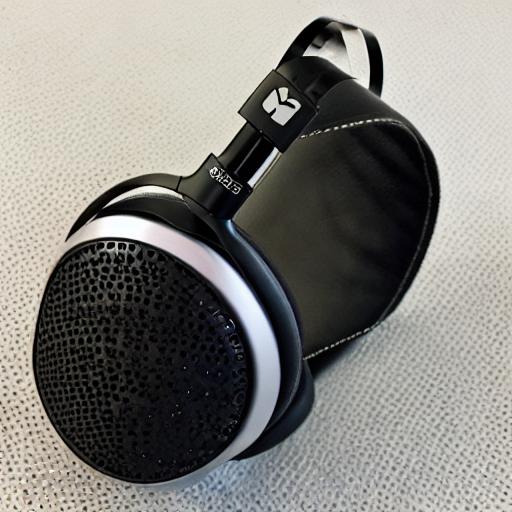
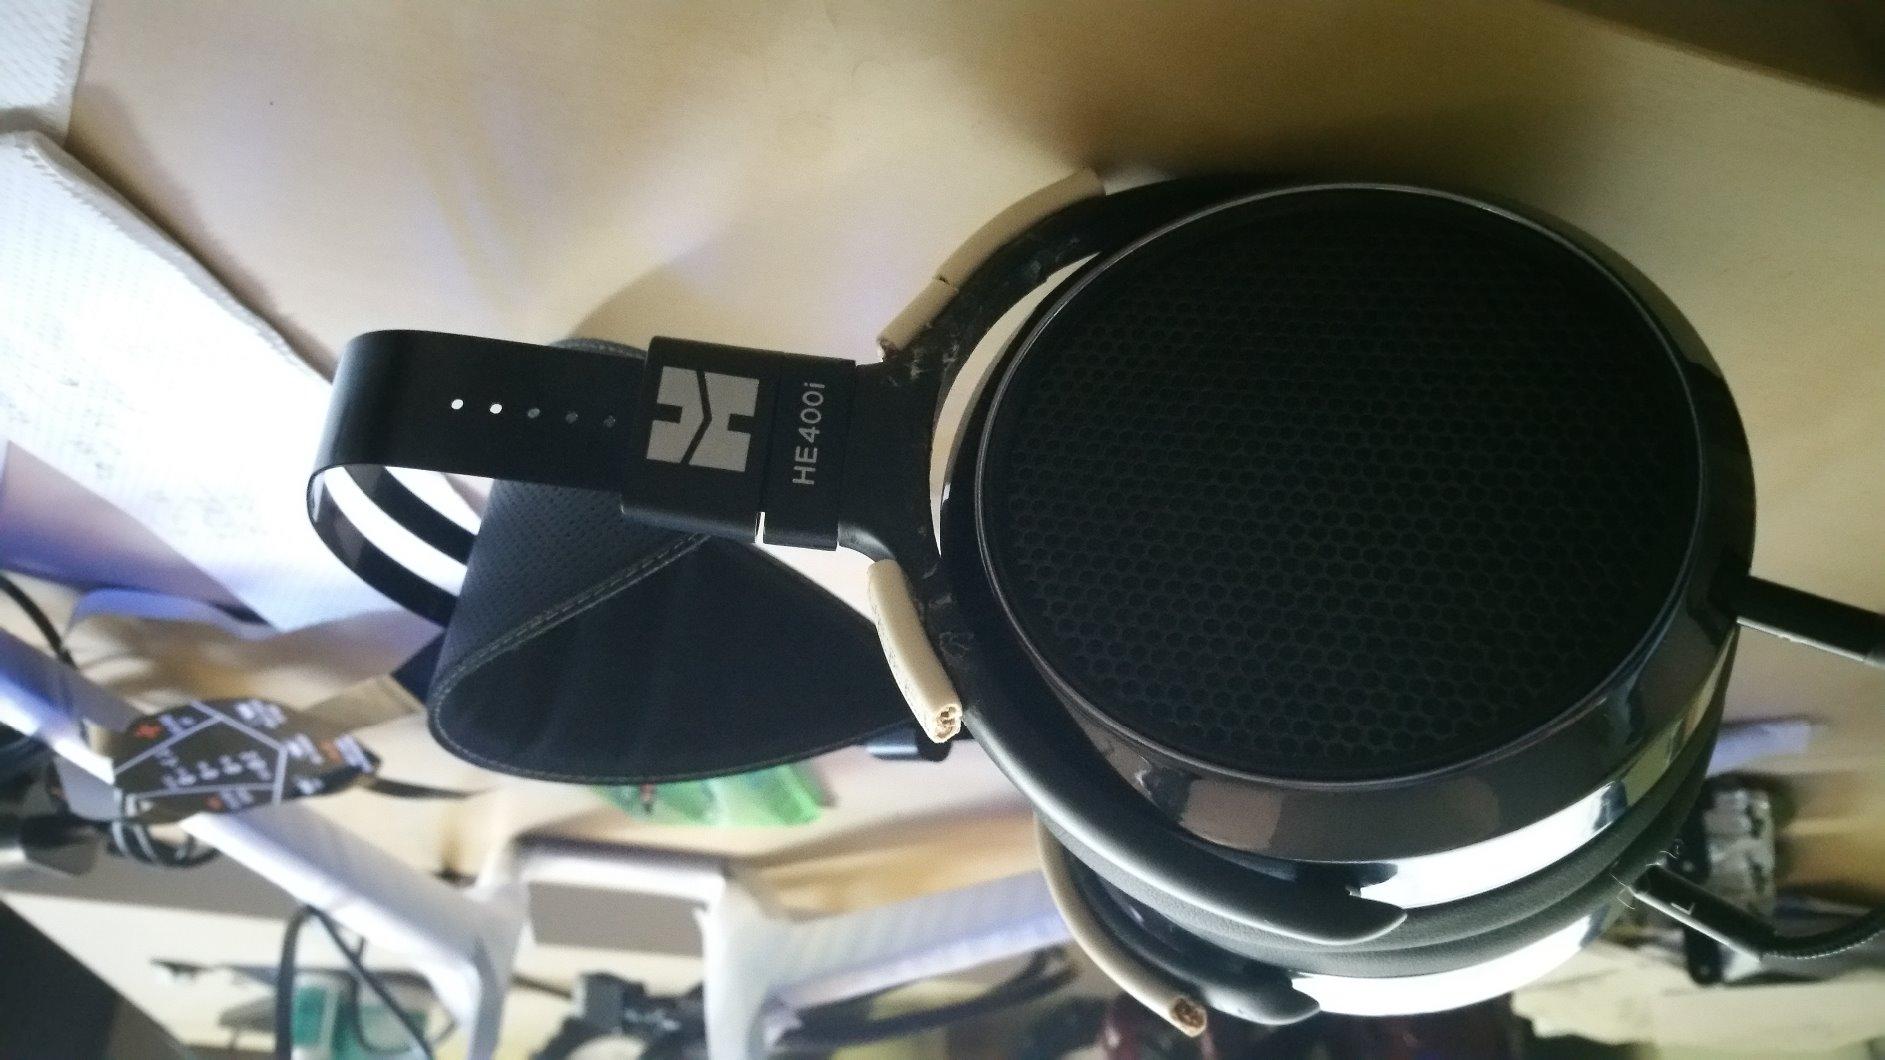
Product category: headphones
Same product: no